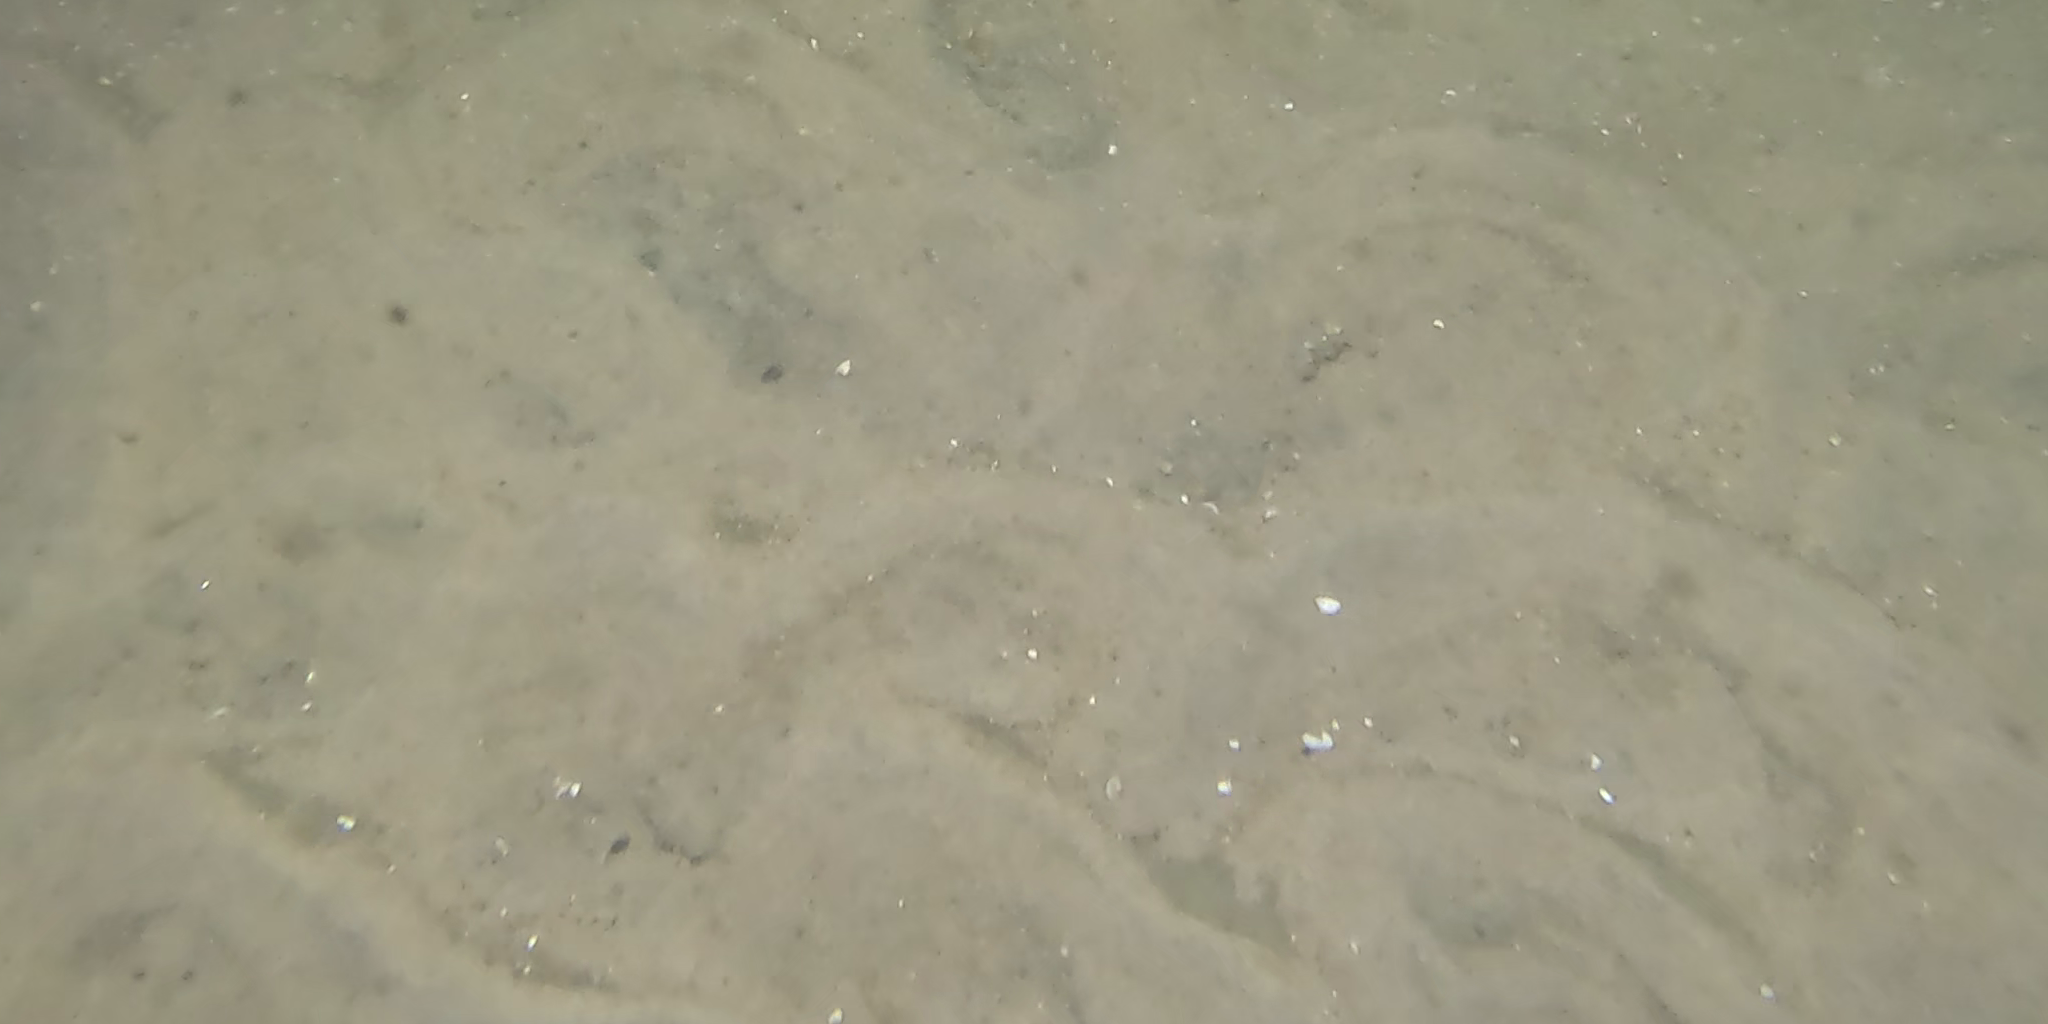
Seabed habitat: sand